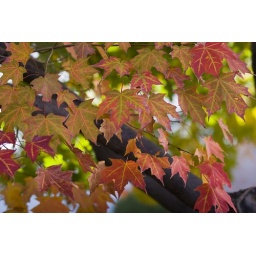
Colorful red foliage against green backgrounds.